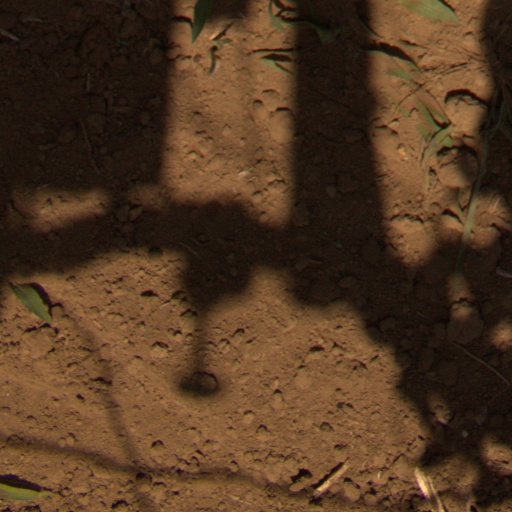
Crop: Jerusalem artichoke